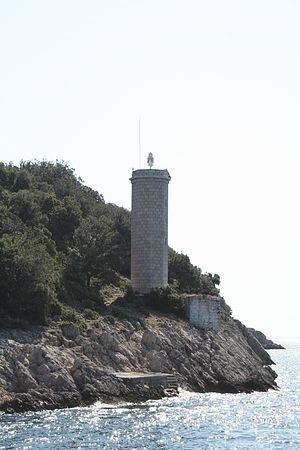
Plavnik est une île inhabitée appartenant à la Croatie.